John Martin (British Columbia politician)

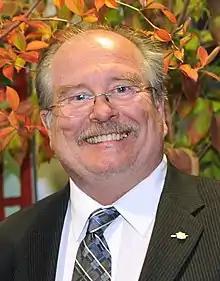

John Martin (born 1958 or 1959) is a Canadian politician and a professor of criminology, who was elected to the Legislative Assembly of British Columbia in the 2013 provincial election. He represented the electoral district of Chilliwack as a member of the British Columbia Liberal Party.